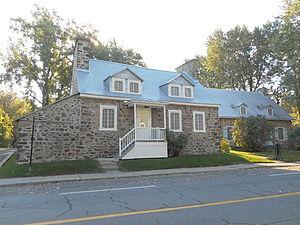
À gauche
Le Vieux-Longueuil est un arrondissement de la Ville de Longueuil. Il correspond aux territoires des anciennes villes de Longueuil et de LeMoyne. Avec 130 069 habitants, il est l'arrondissement le plus peuplé de la grande ville de Longueuil.